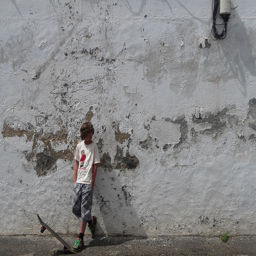
a young boy standing with his back against the wall and next to a skateboard
a male in a white shirt and his skateboard
A boy with a skateboard leans against a concrete wall.
A boy is riding on a snowboard on an empty street.
A kid leaning on a wall with a skateboard tipped at his feet